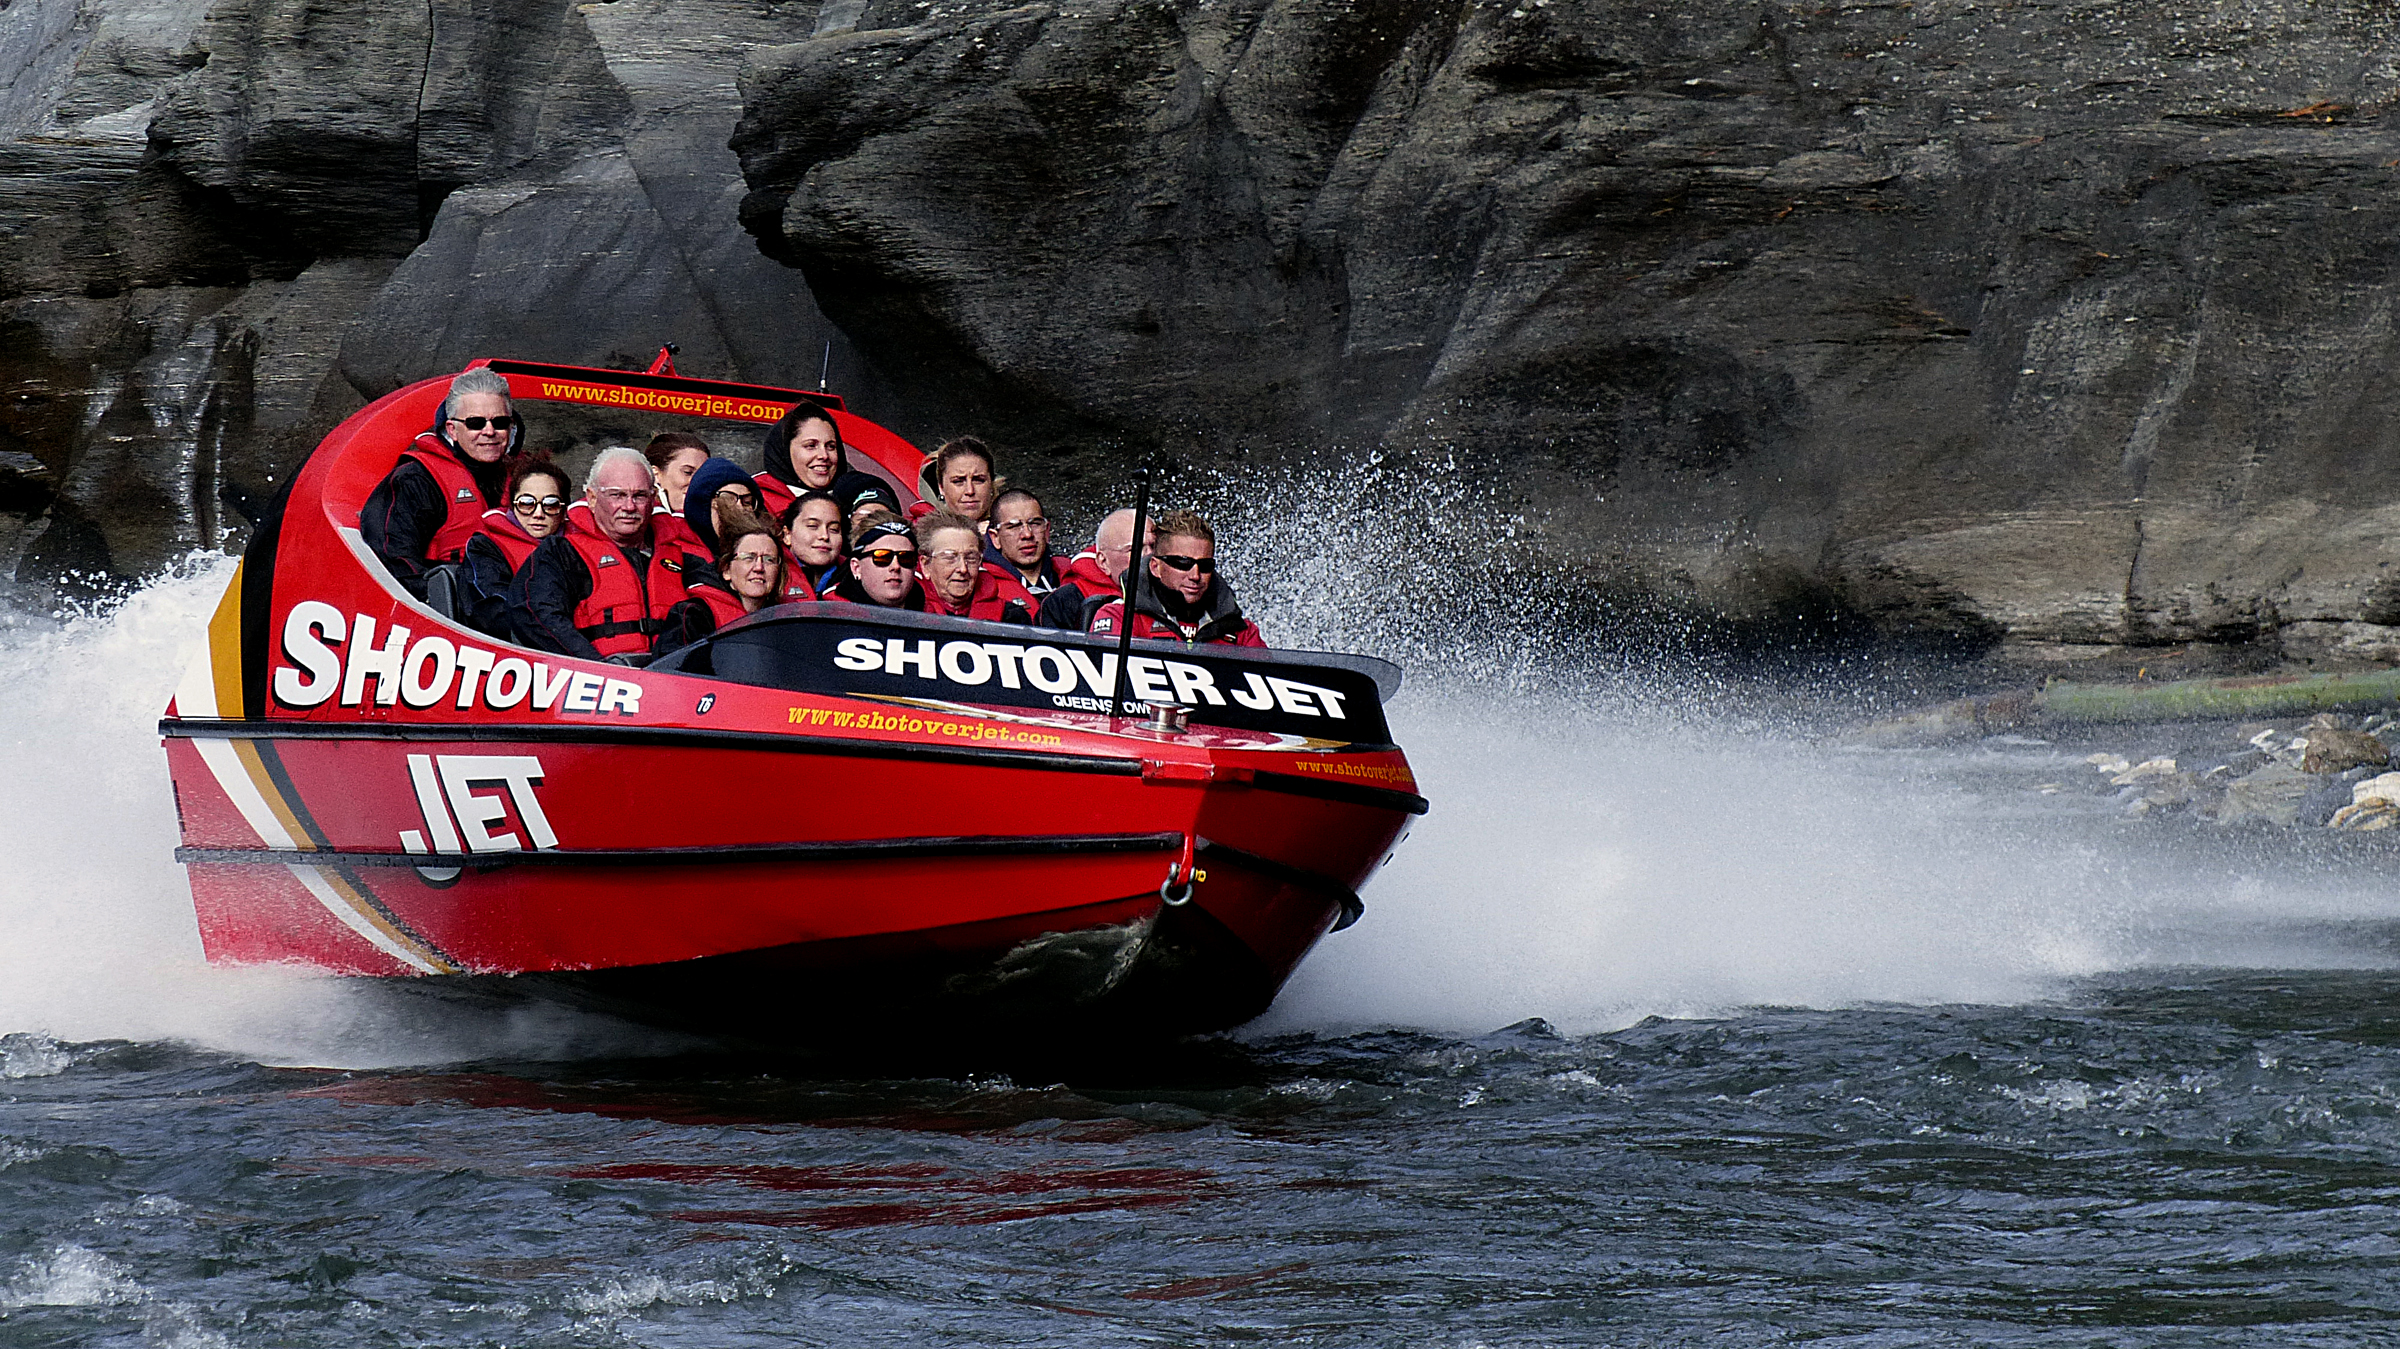
boat, recreation, vehicle, rapid, extreme sport, motorboat, publicdomain, sports, boating, bridgecamera, queenstown, shotoverjetboat, lumiuzfz200, redboat, watercraft, water sport, rafting